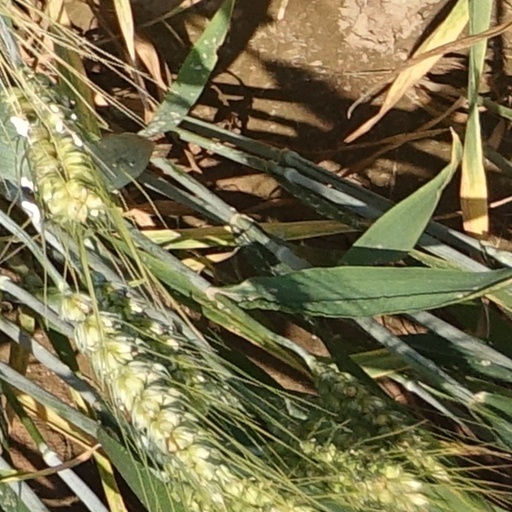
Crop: wheat